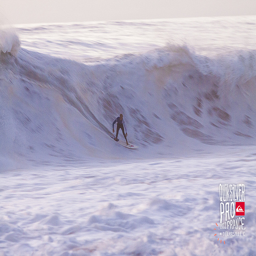
A surfer riding the crest of a wave.
A man on a surfboard riding an ocean wave.
A person skiing on snow clad vast mountain.
a surfer in a wet suit  is surfing on their white board
A person surfing waves on a surfboard on the ocean.